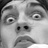
Emotion: surprise